Martin Zielke

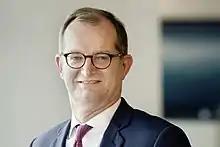
Martin Zielke (2015)

Martin Zielke (born 17 January 1963 in Hofgeismar, Hesse, Germany) is a German bank manager who served as chief executive officer and chairman of the board of managing directors of Commerzbank from 2016 until 2020.